Spartan Halley

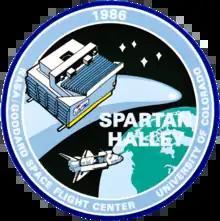
Payload insignia

Spartan Halley was a failed NASA space mission to capture the ultraviolet spectrum of comet 1P/Halley for 48 hours. This small satellite was also identified as Spartan 203 (Shuttle Pointed Autonomous Research Tool for Astronomy 203) and HCED (Halley's Comet Experiment Deployable). It was one of the payloads of the Space Shuttle Challenger for the STS-51-L mission, which exploded during launch. The principal scientist for the mission was Alan Stern.